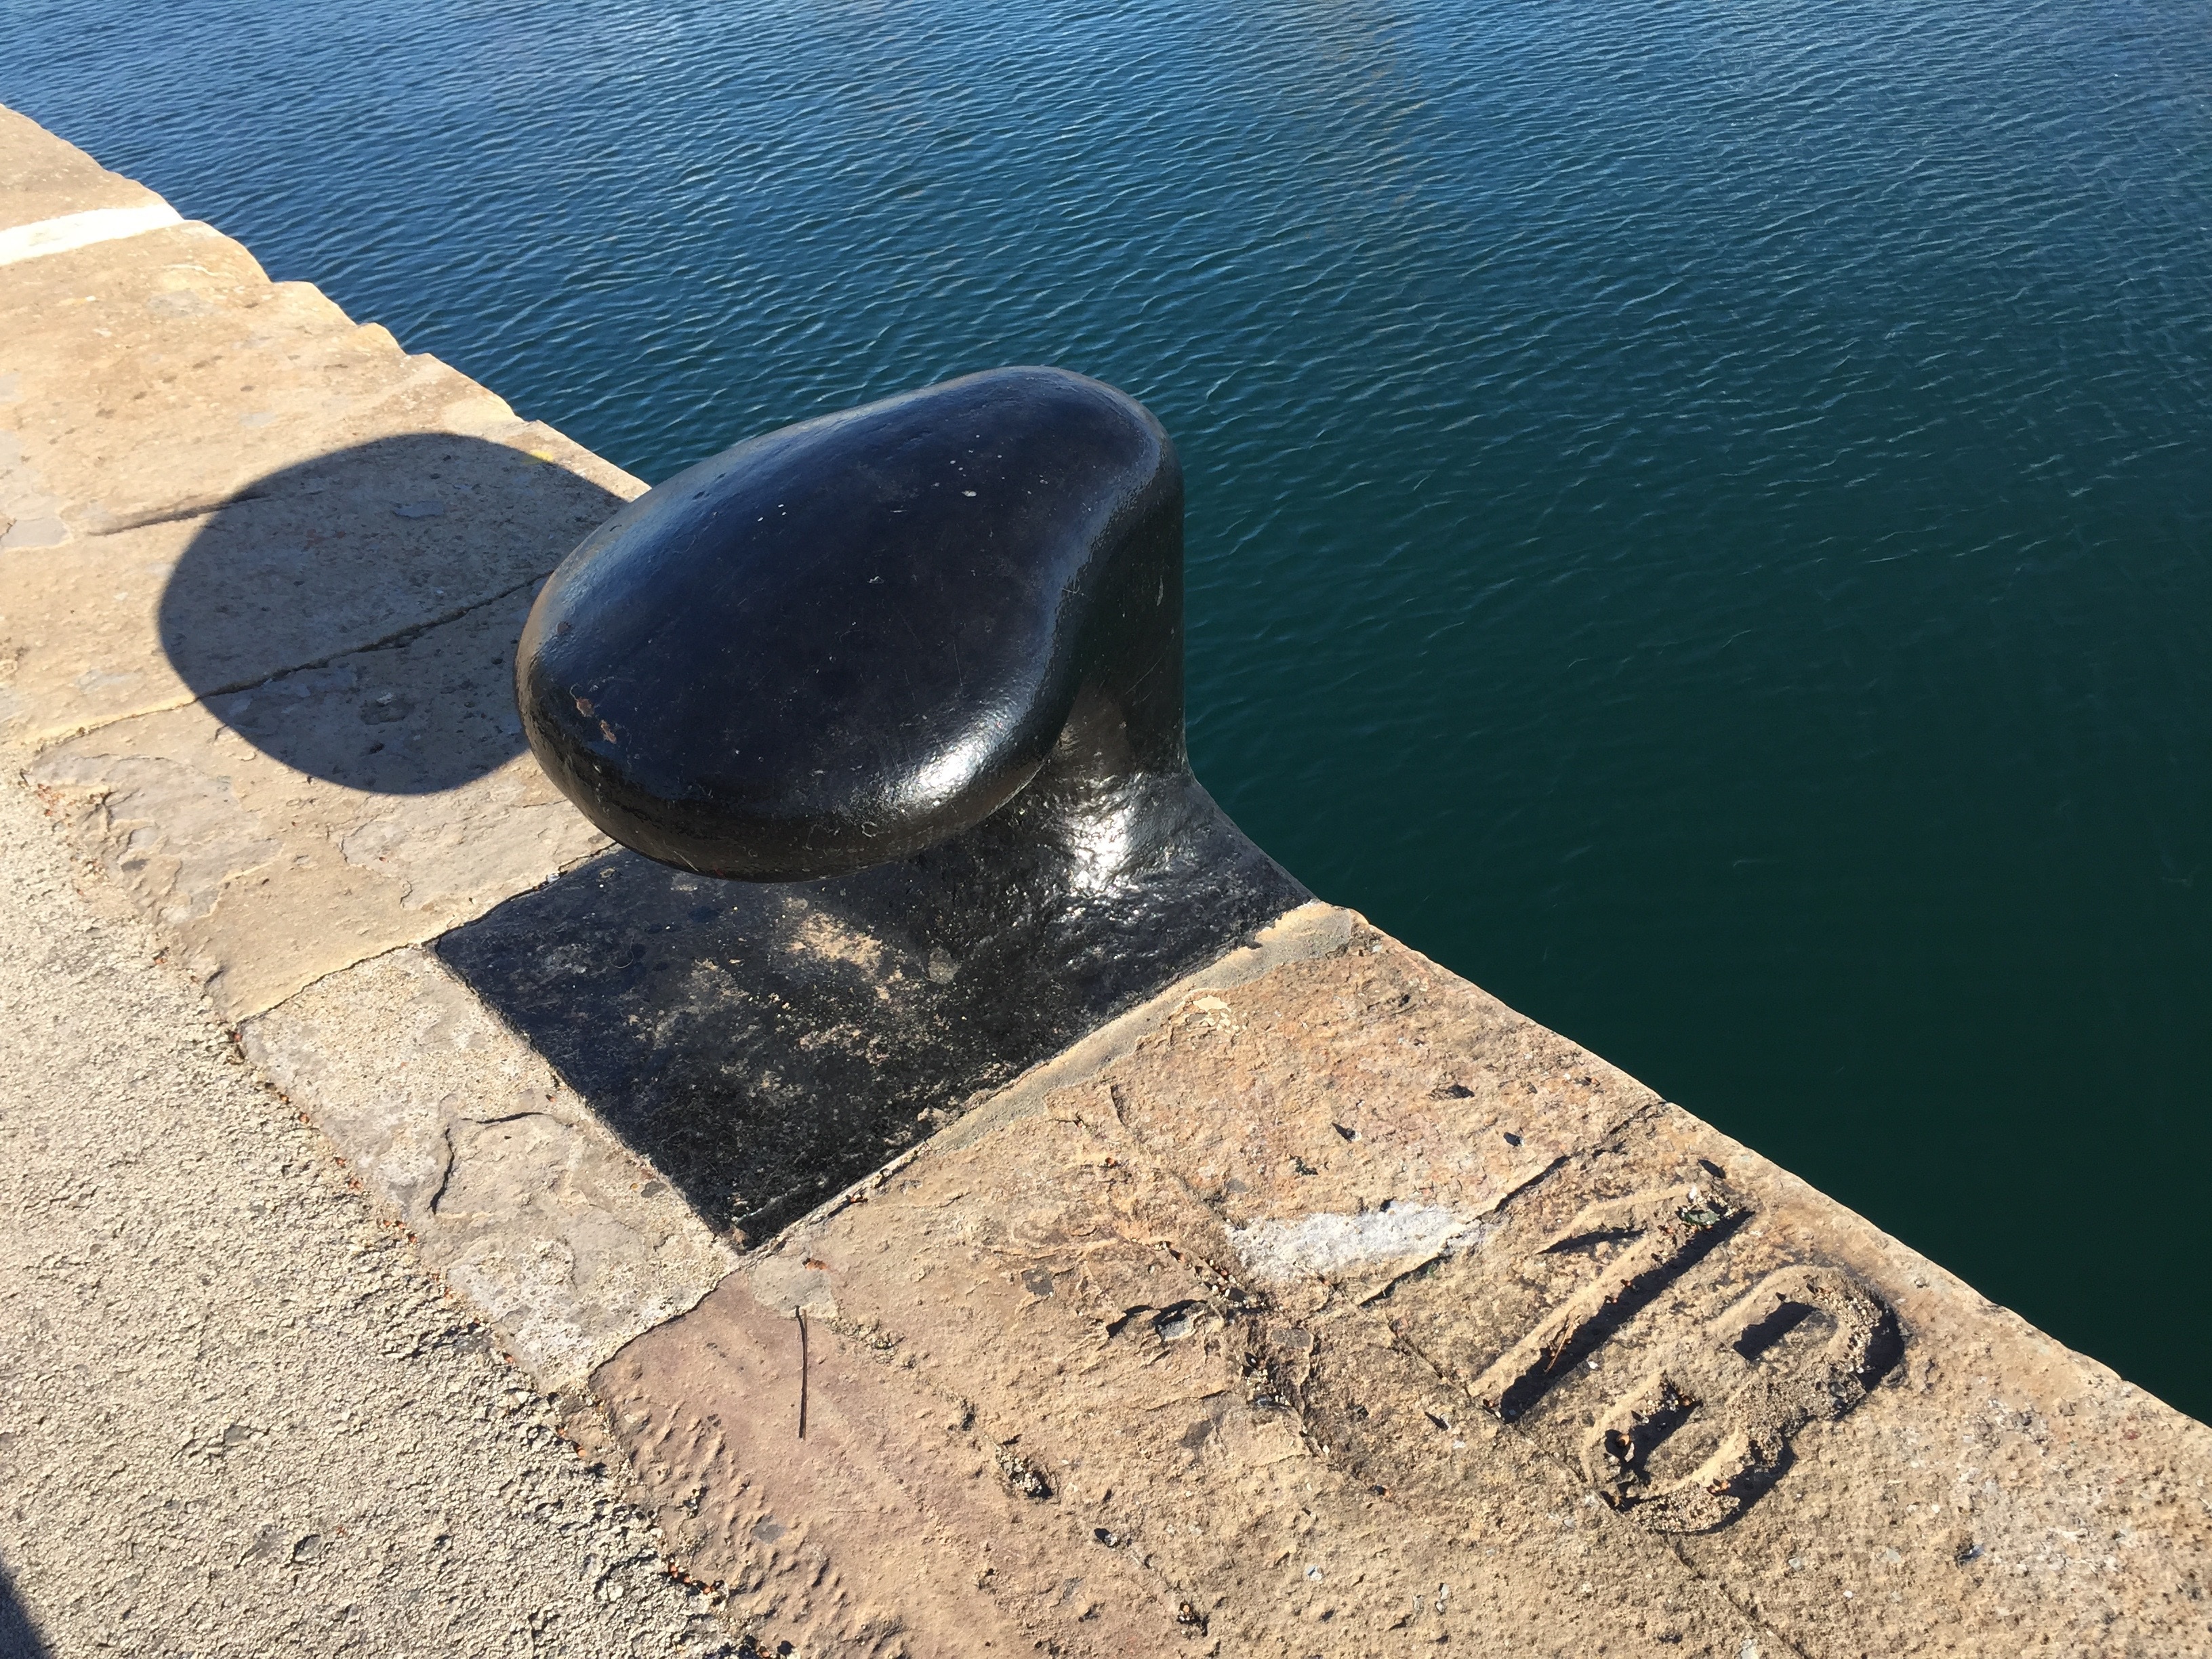
sea, sand, rock, soil, blue, material